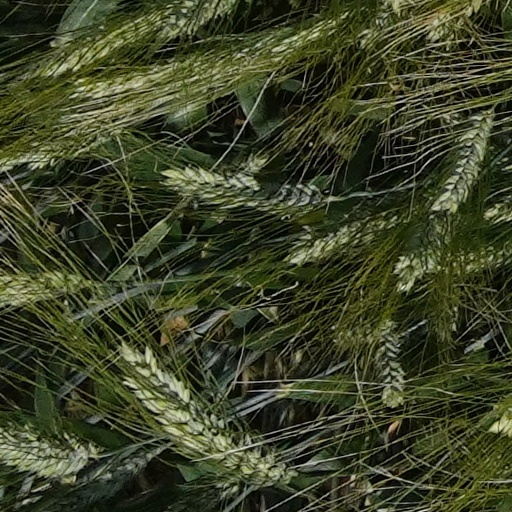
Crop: wheat